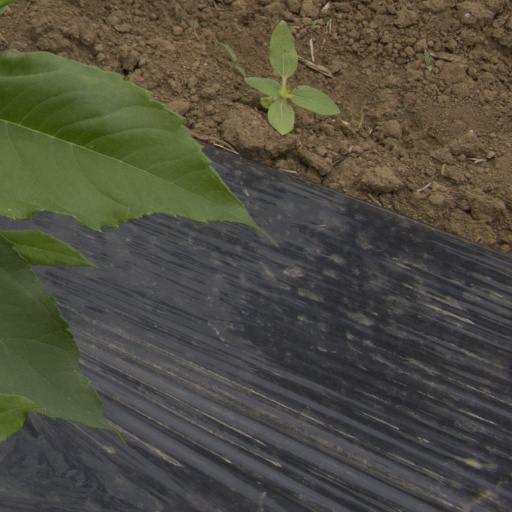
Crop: Jerusalem artichoke